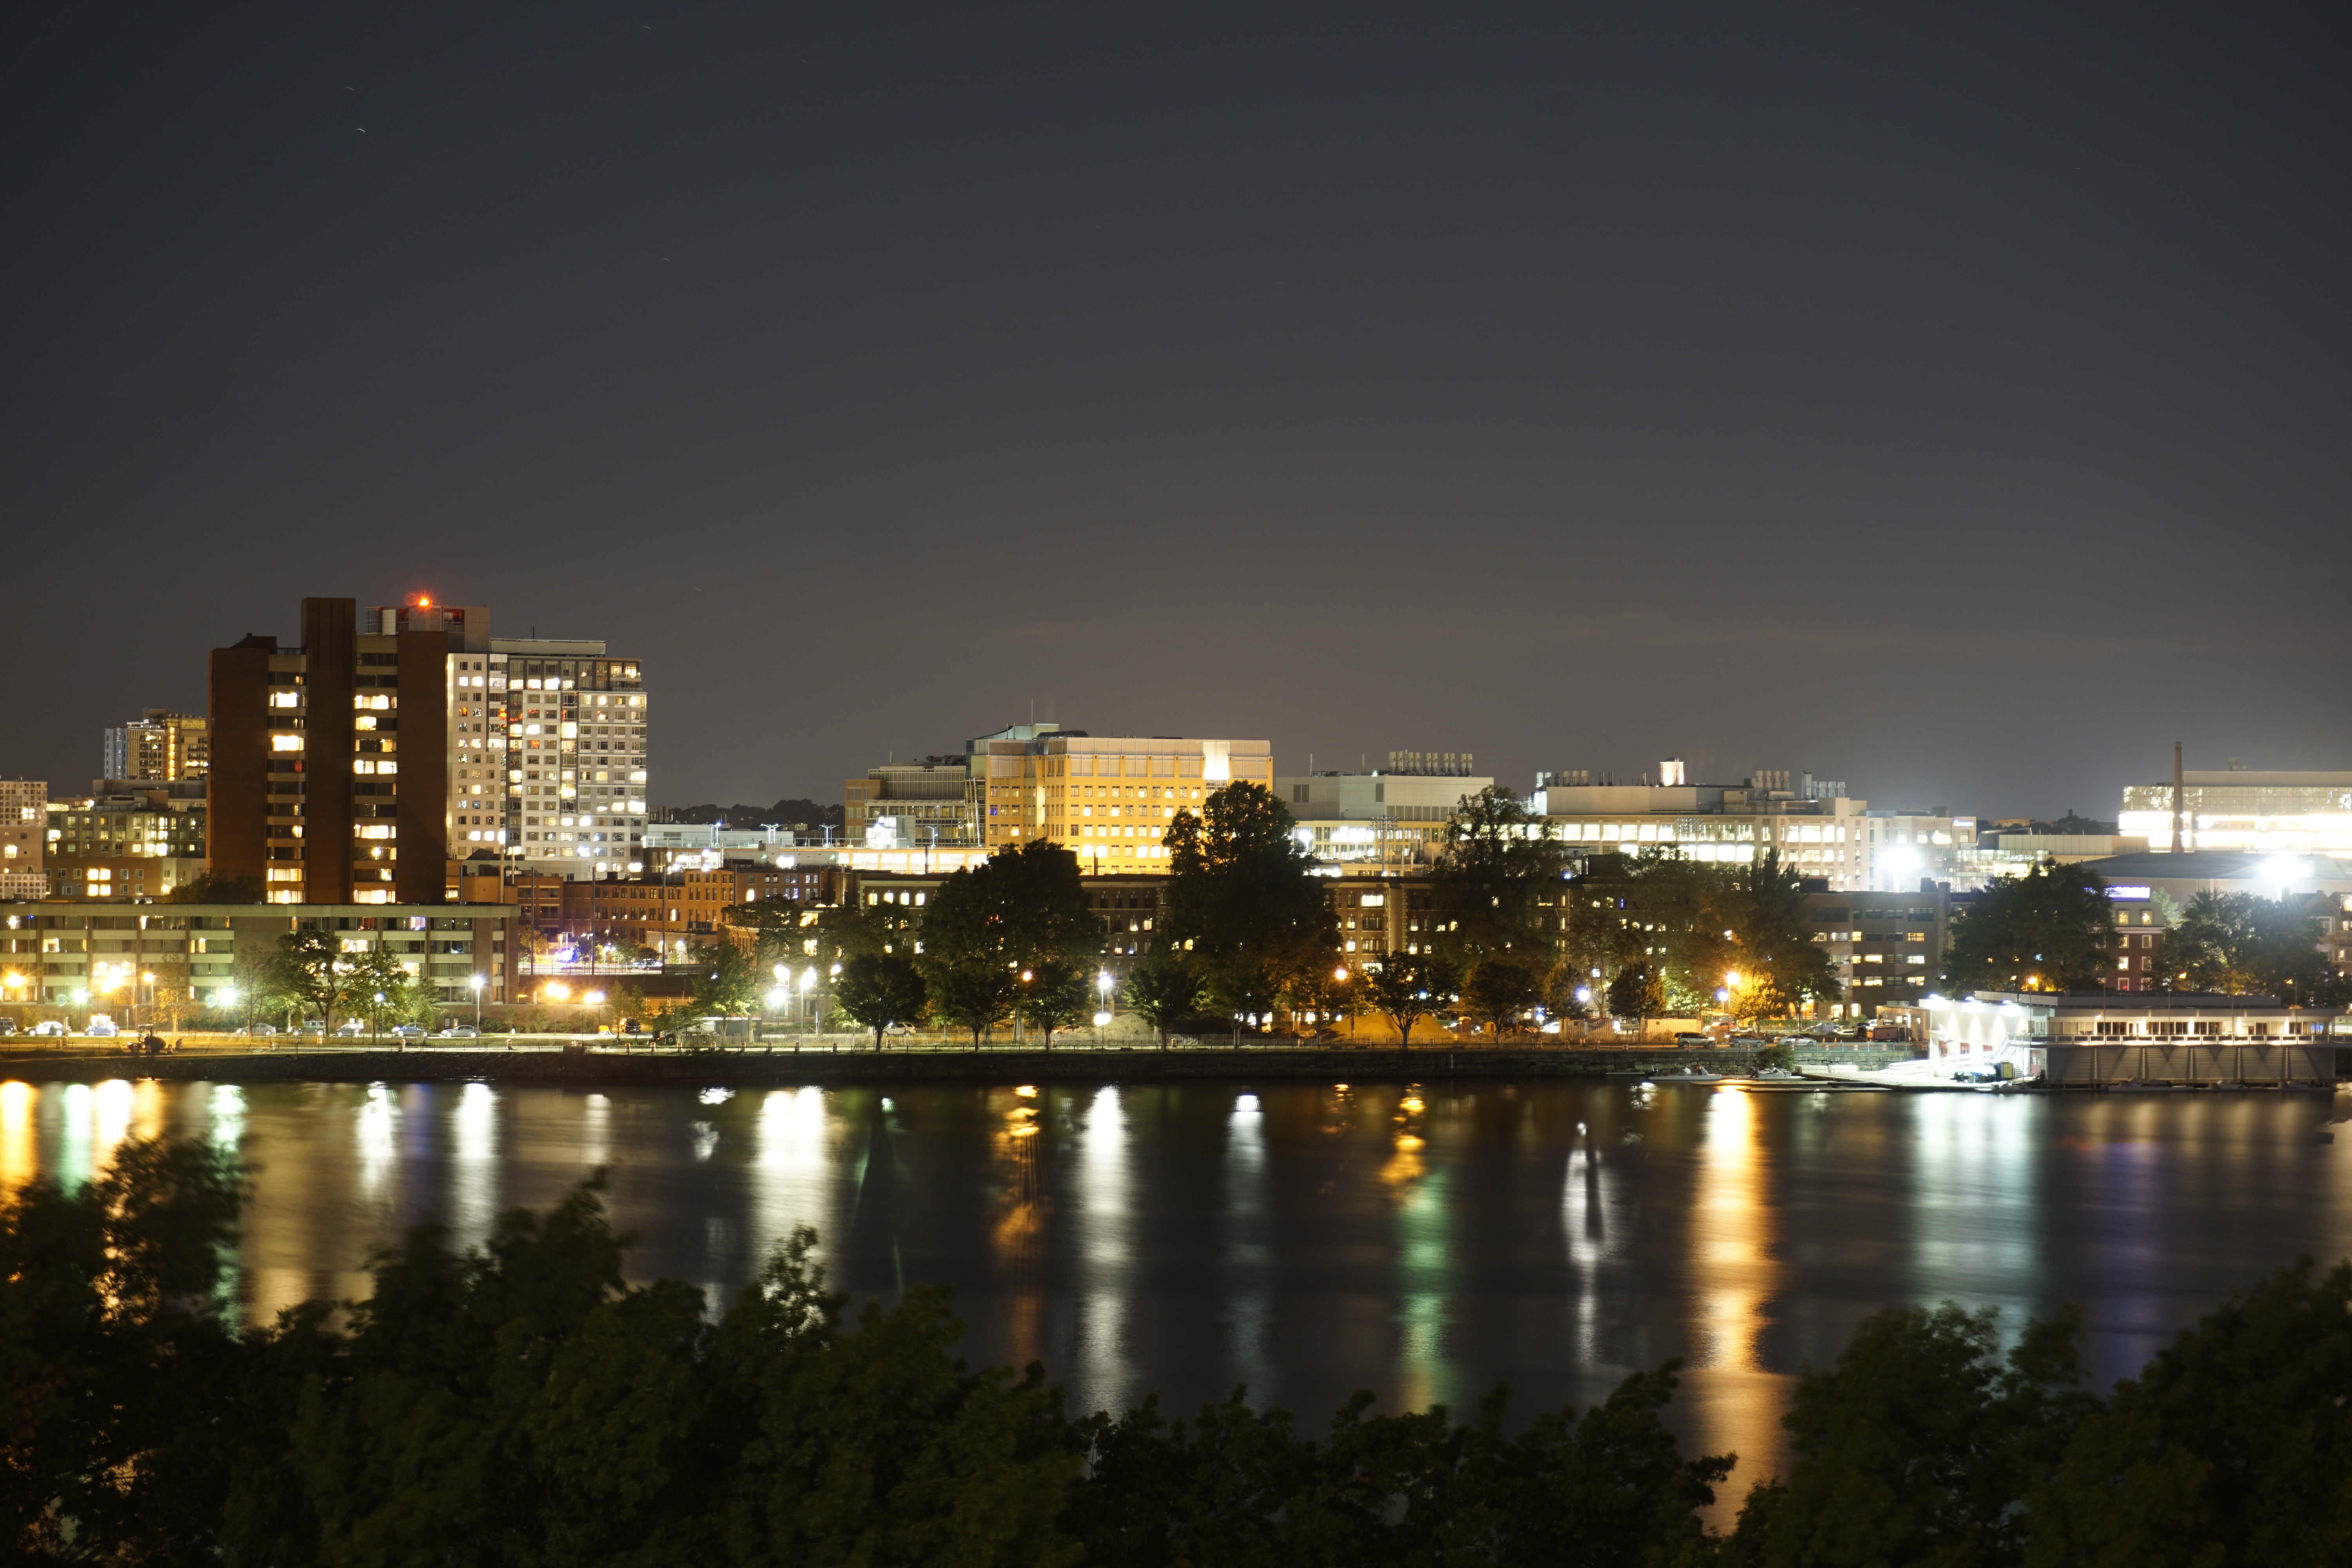
water, horizon, skyline, night, city, skyscraper, river, cityscape, panorama, downtown, dusk, evening, reflection, boston, buildings, charles, metropolis, charles river, building skyline, buildings on river, night river, night buildings, urban area, geographical feature, human settlement, metropolitan area